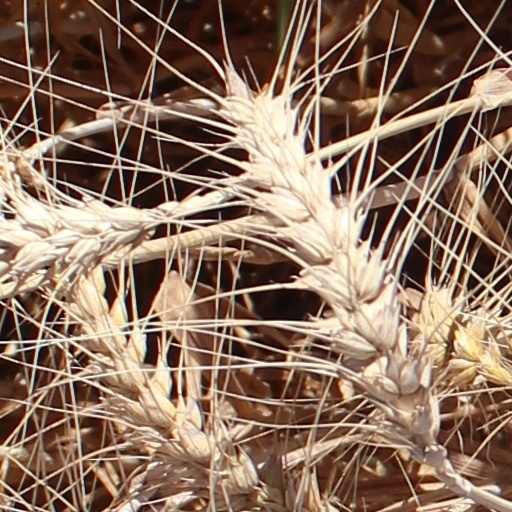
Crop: wheat